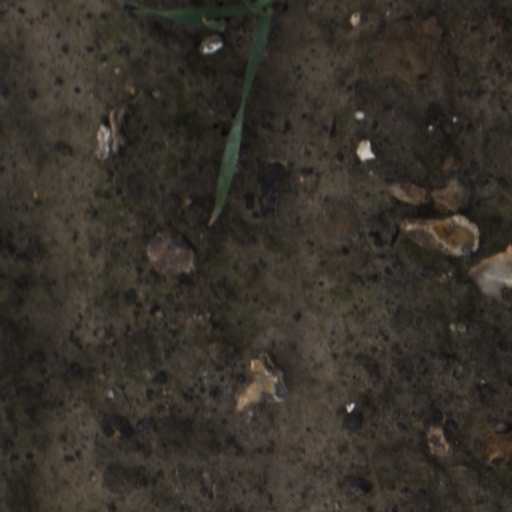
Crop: wheat